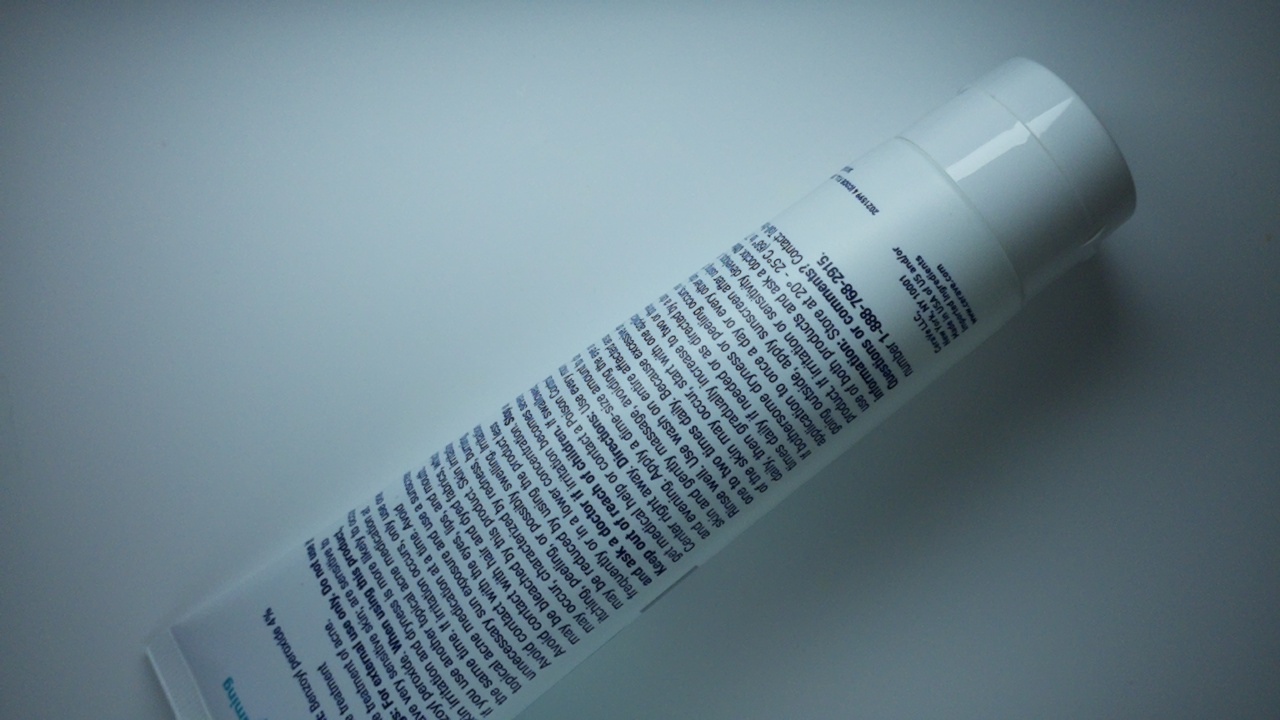
Label: trash